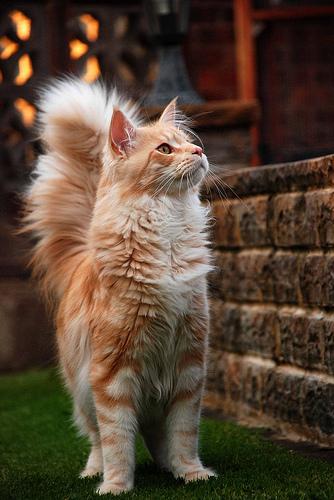
Breed: Maine Coon